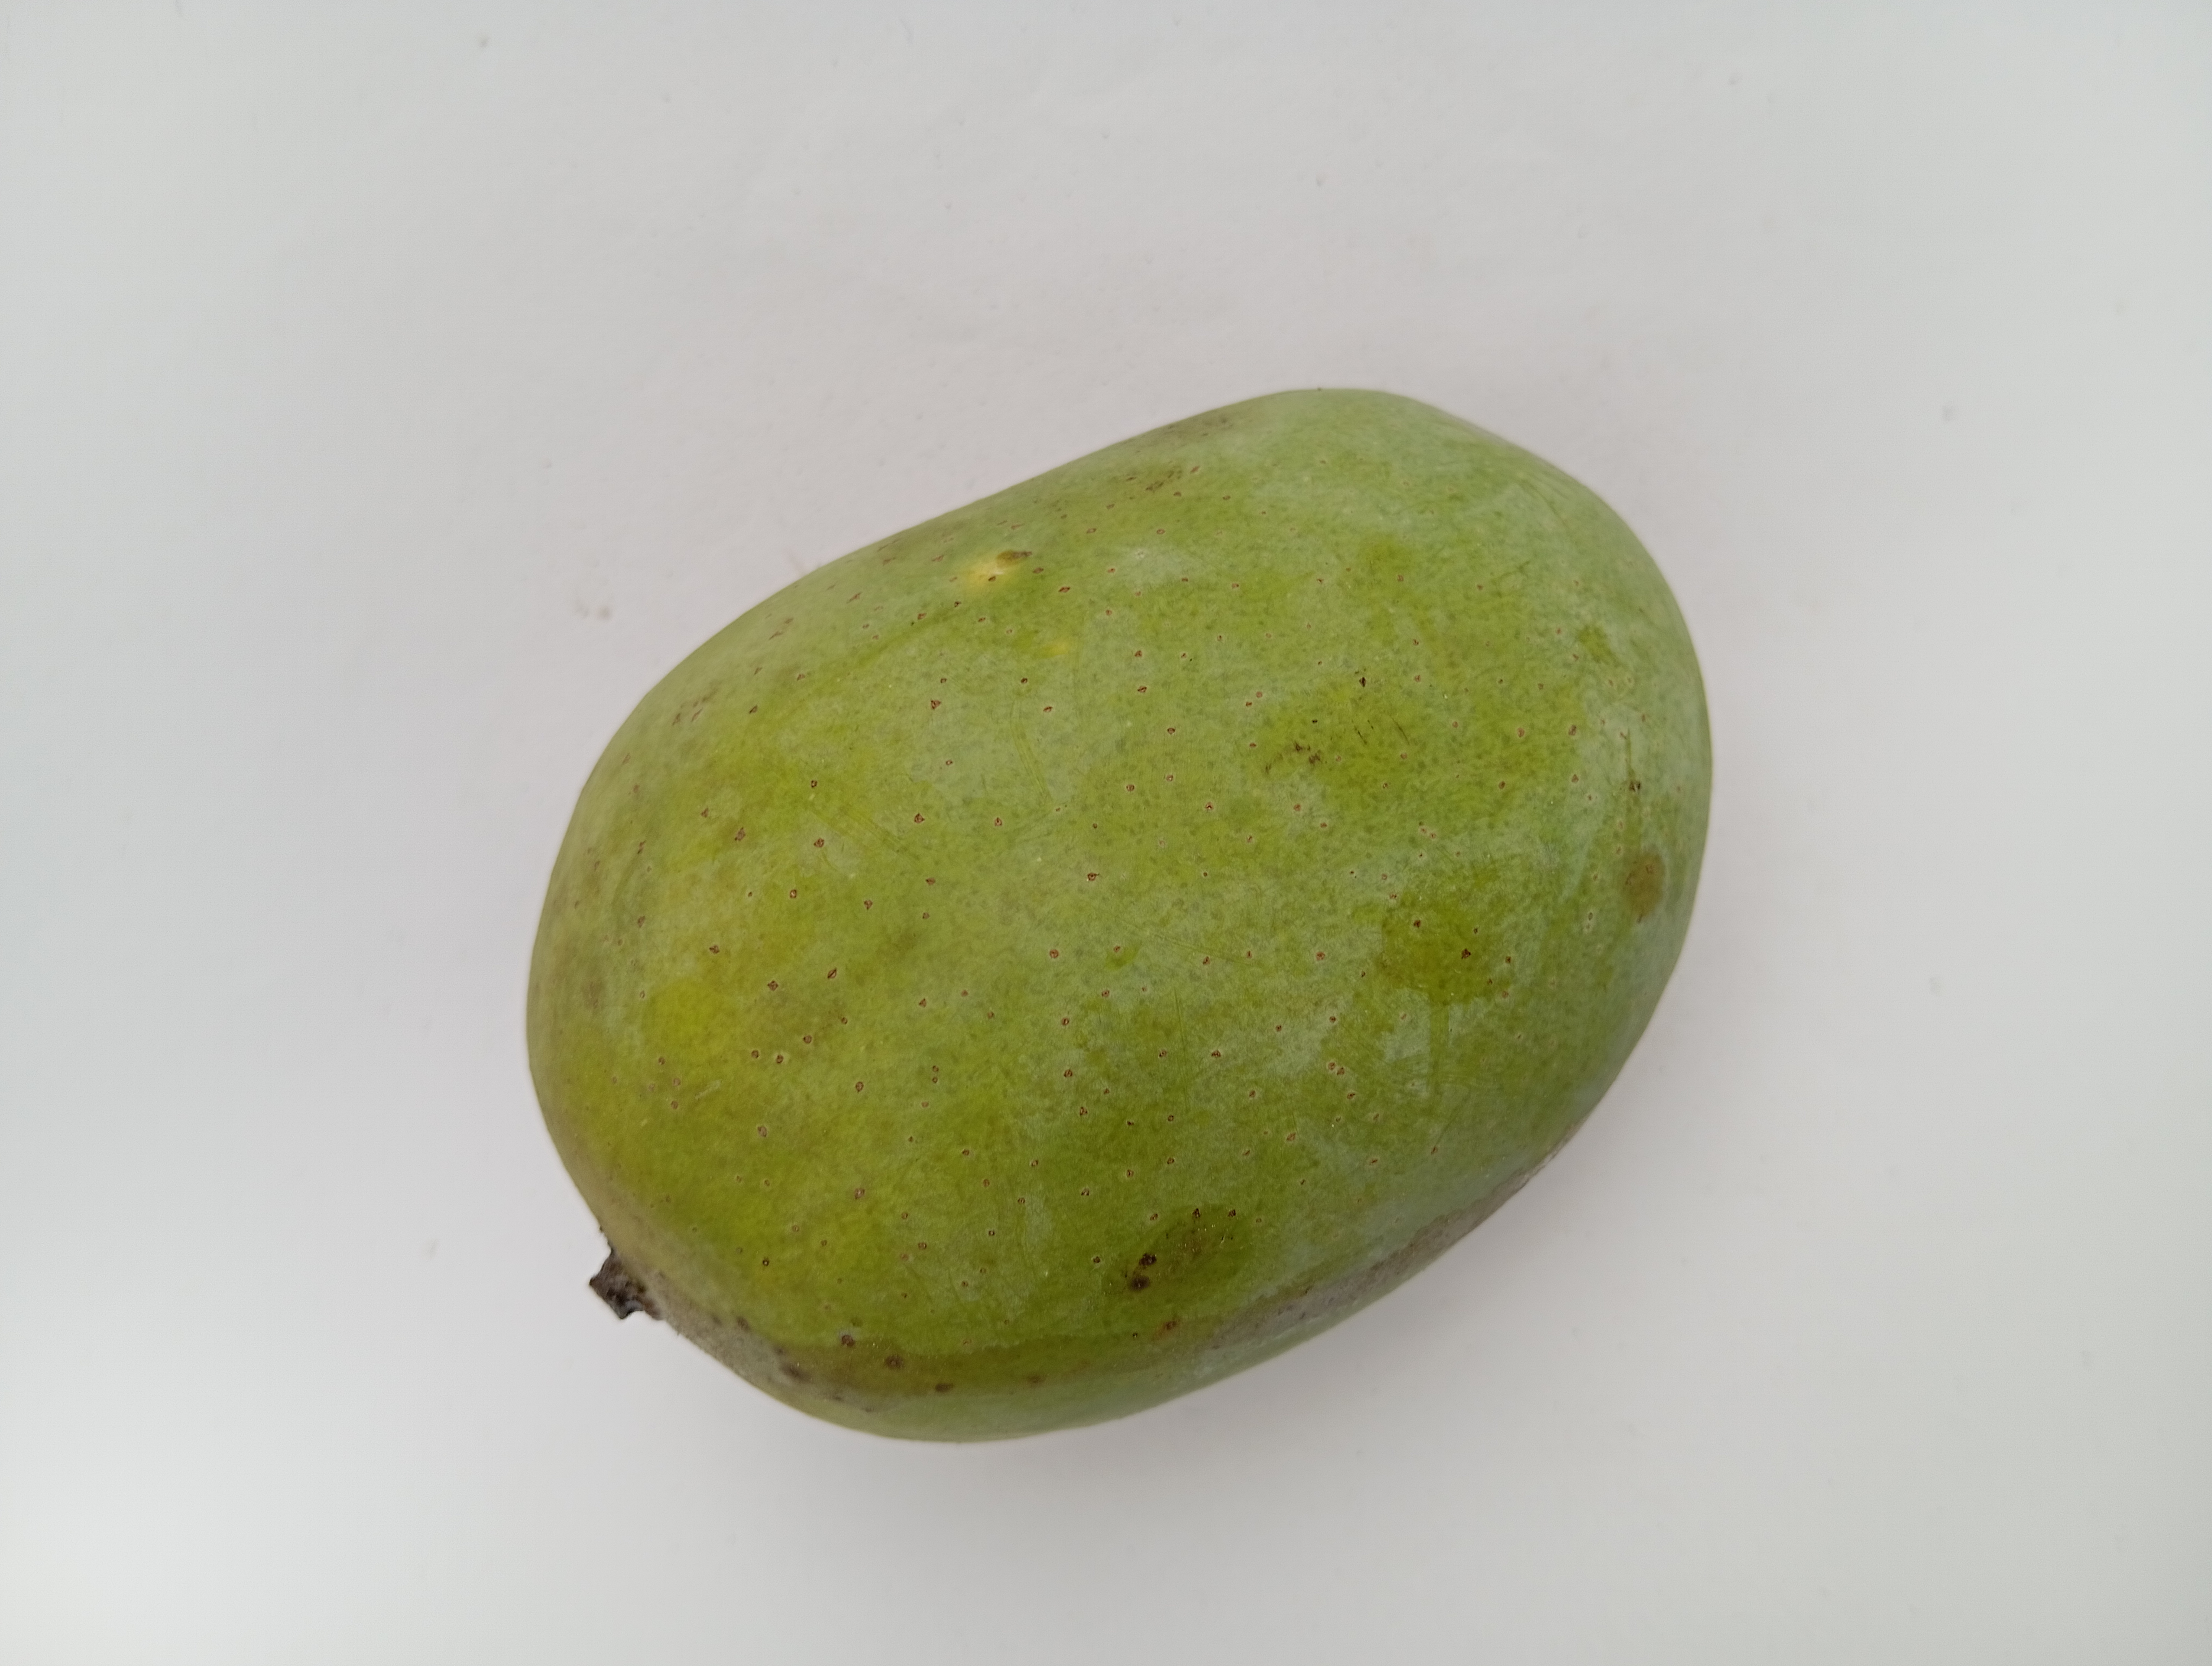
Mango variety: Langra